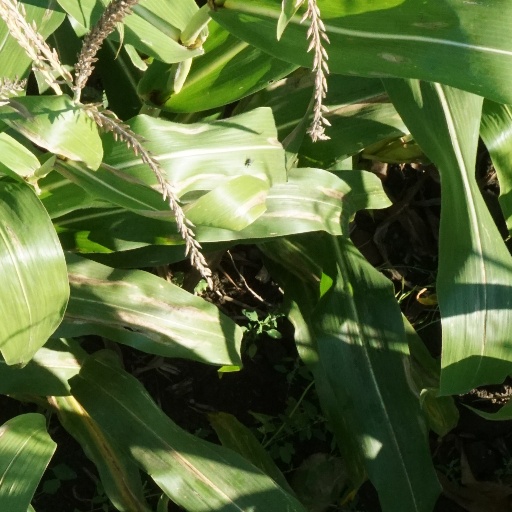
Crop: maize; corn